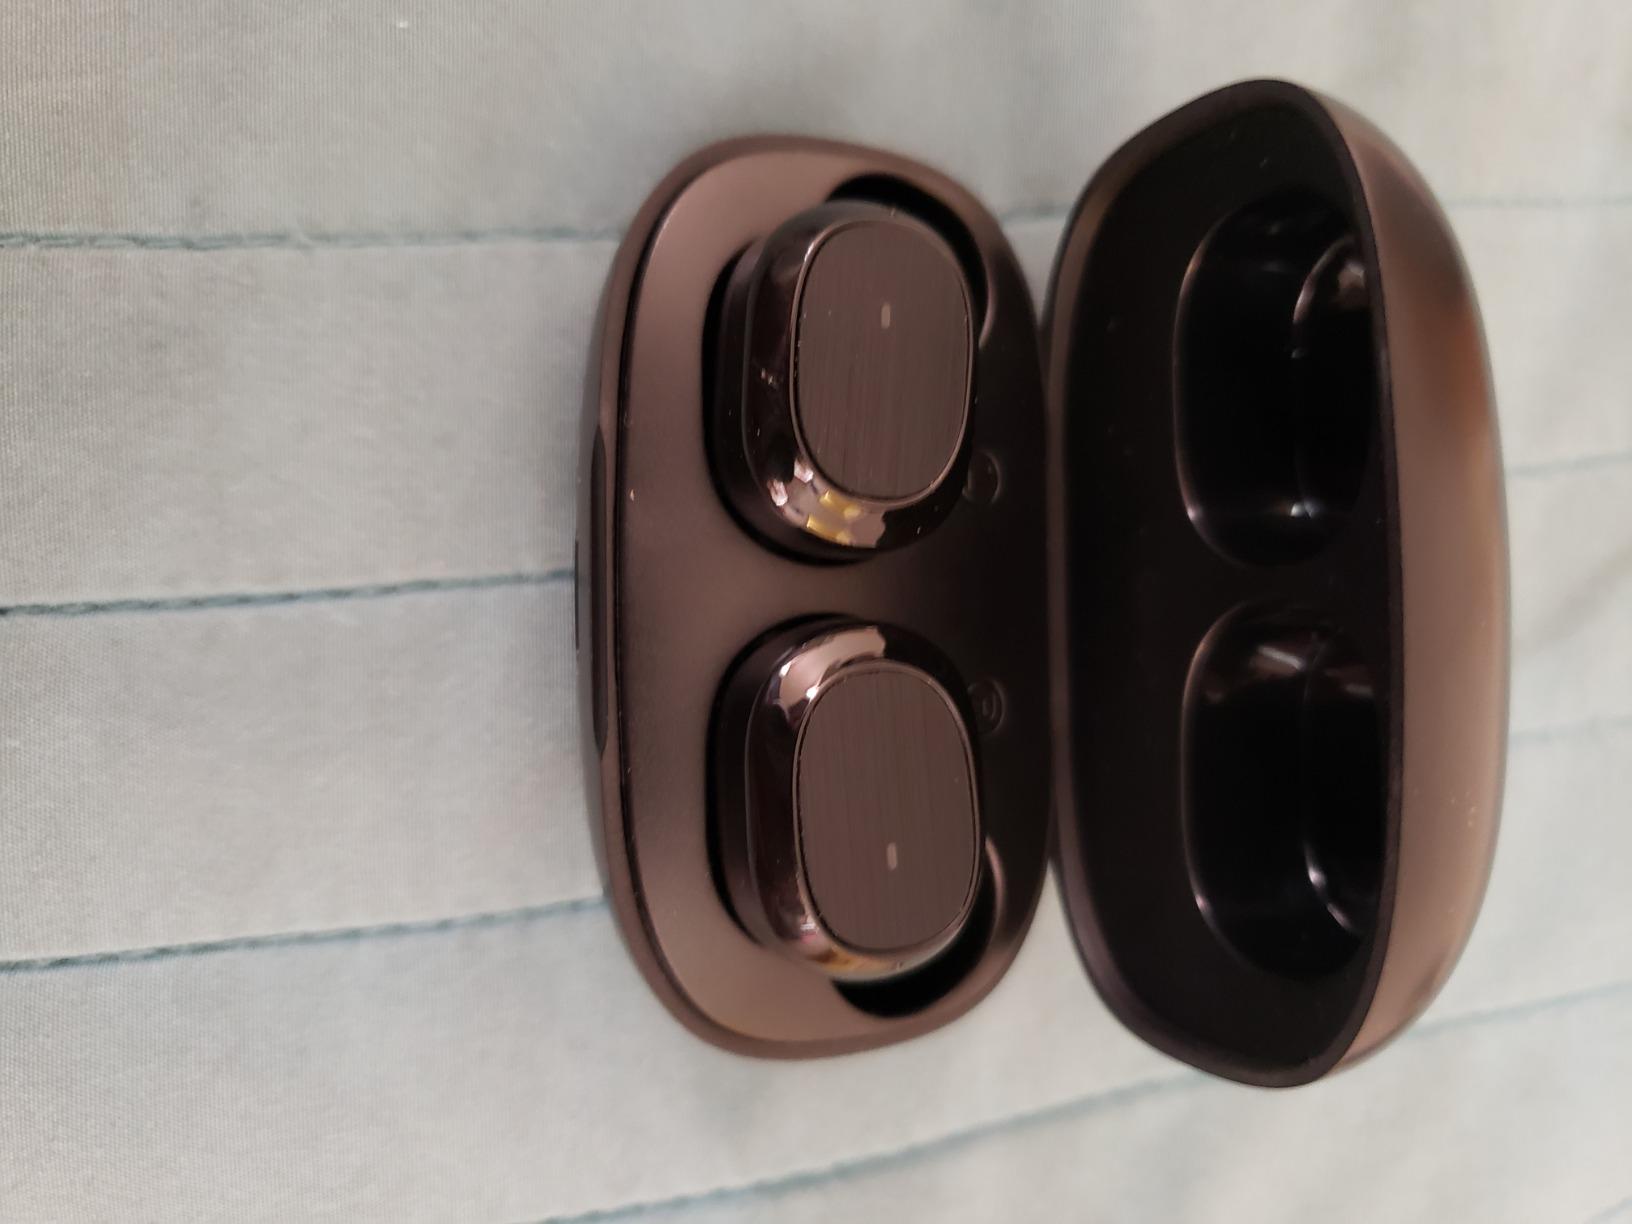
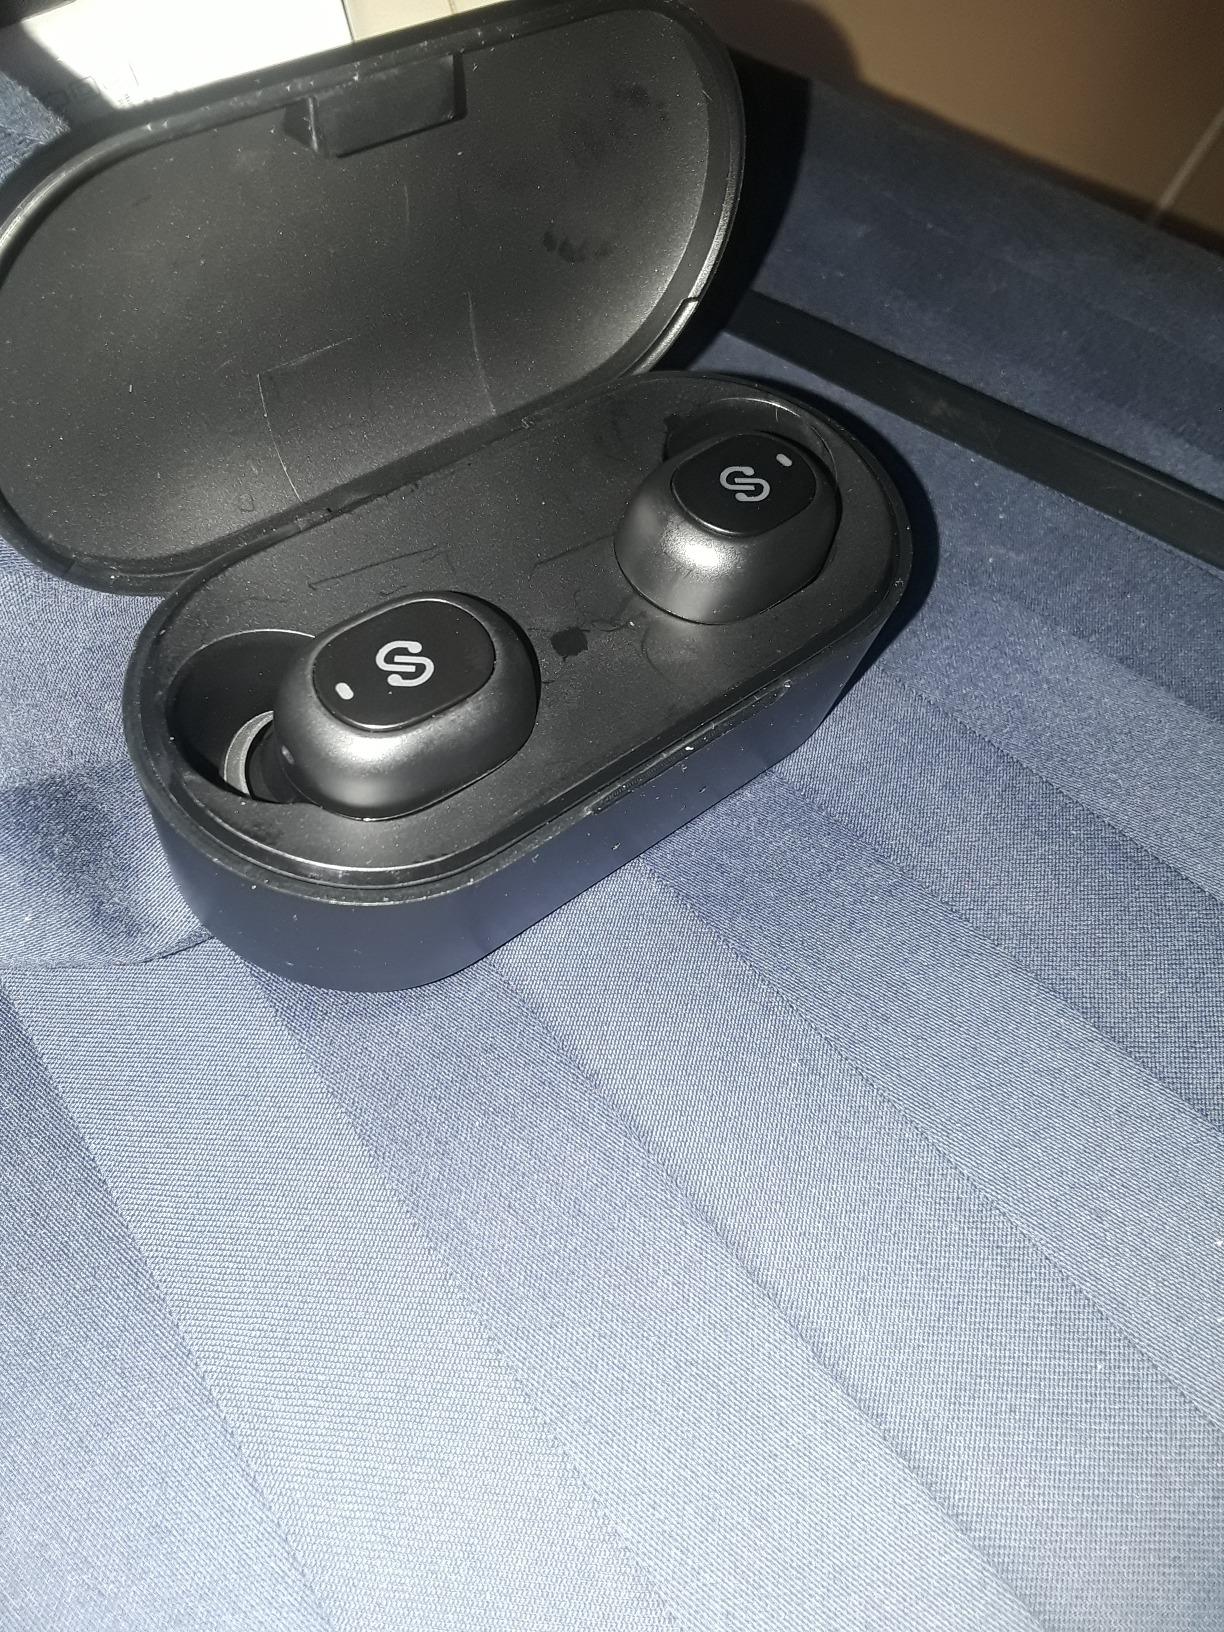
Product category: earbuds
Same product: no